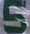
Number: 5